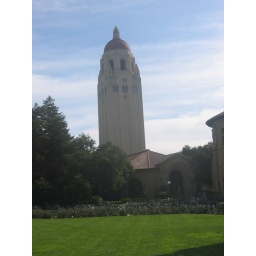
Bell tower above the green